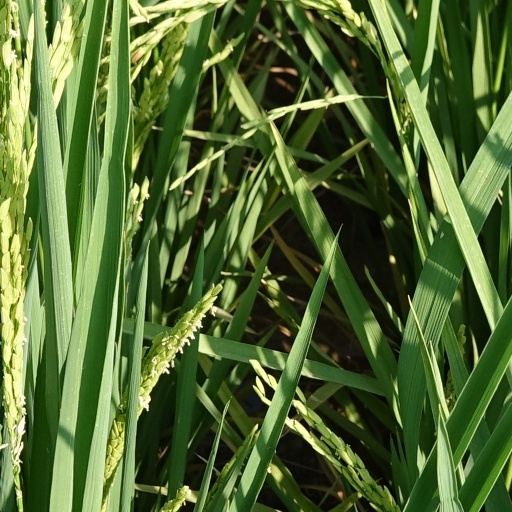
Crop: rice